Rose Greely

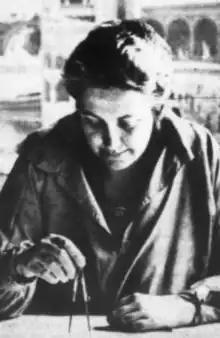
Rose Greely, from a 1924 publication

Rose Ishbel Greely (1887 – May 23, 1969) was an American landscape architect and the first female licensed architect in Washington, D.C.